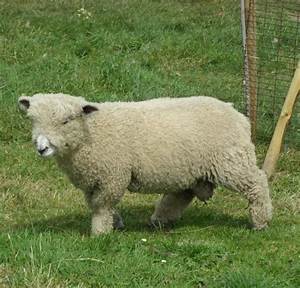
Label: pecora